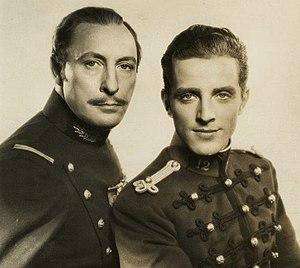
Phillips Holmes est un acteur américain, né le 22 juillet 1907 à Grand Rapids, mort le 12 août 1942 au-dessus de l'Ontario.